Portuguese heraldry

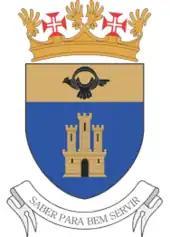
Coat of arms of Air Force Base Nº 1 in Sintra.

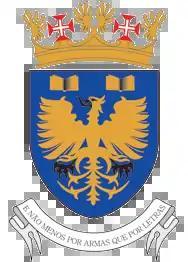
Arms of the Portuguese Air Force Academy.

The present regulation of Army heraldry was established in 1987, replacing the regulation of 1969. The new regulation marked a deep change in the Army heraldic vexillology, that incidentally became substantially different from the vexillology of the other branches of the Armed Forces that continued to be based on the Army's 1969 standards. However, it did not cause substantial changes in the standards of the coat of arms.